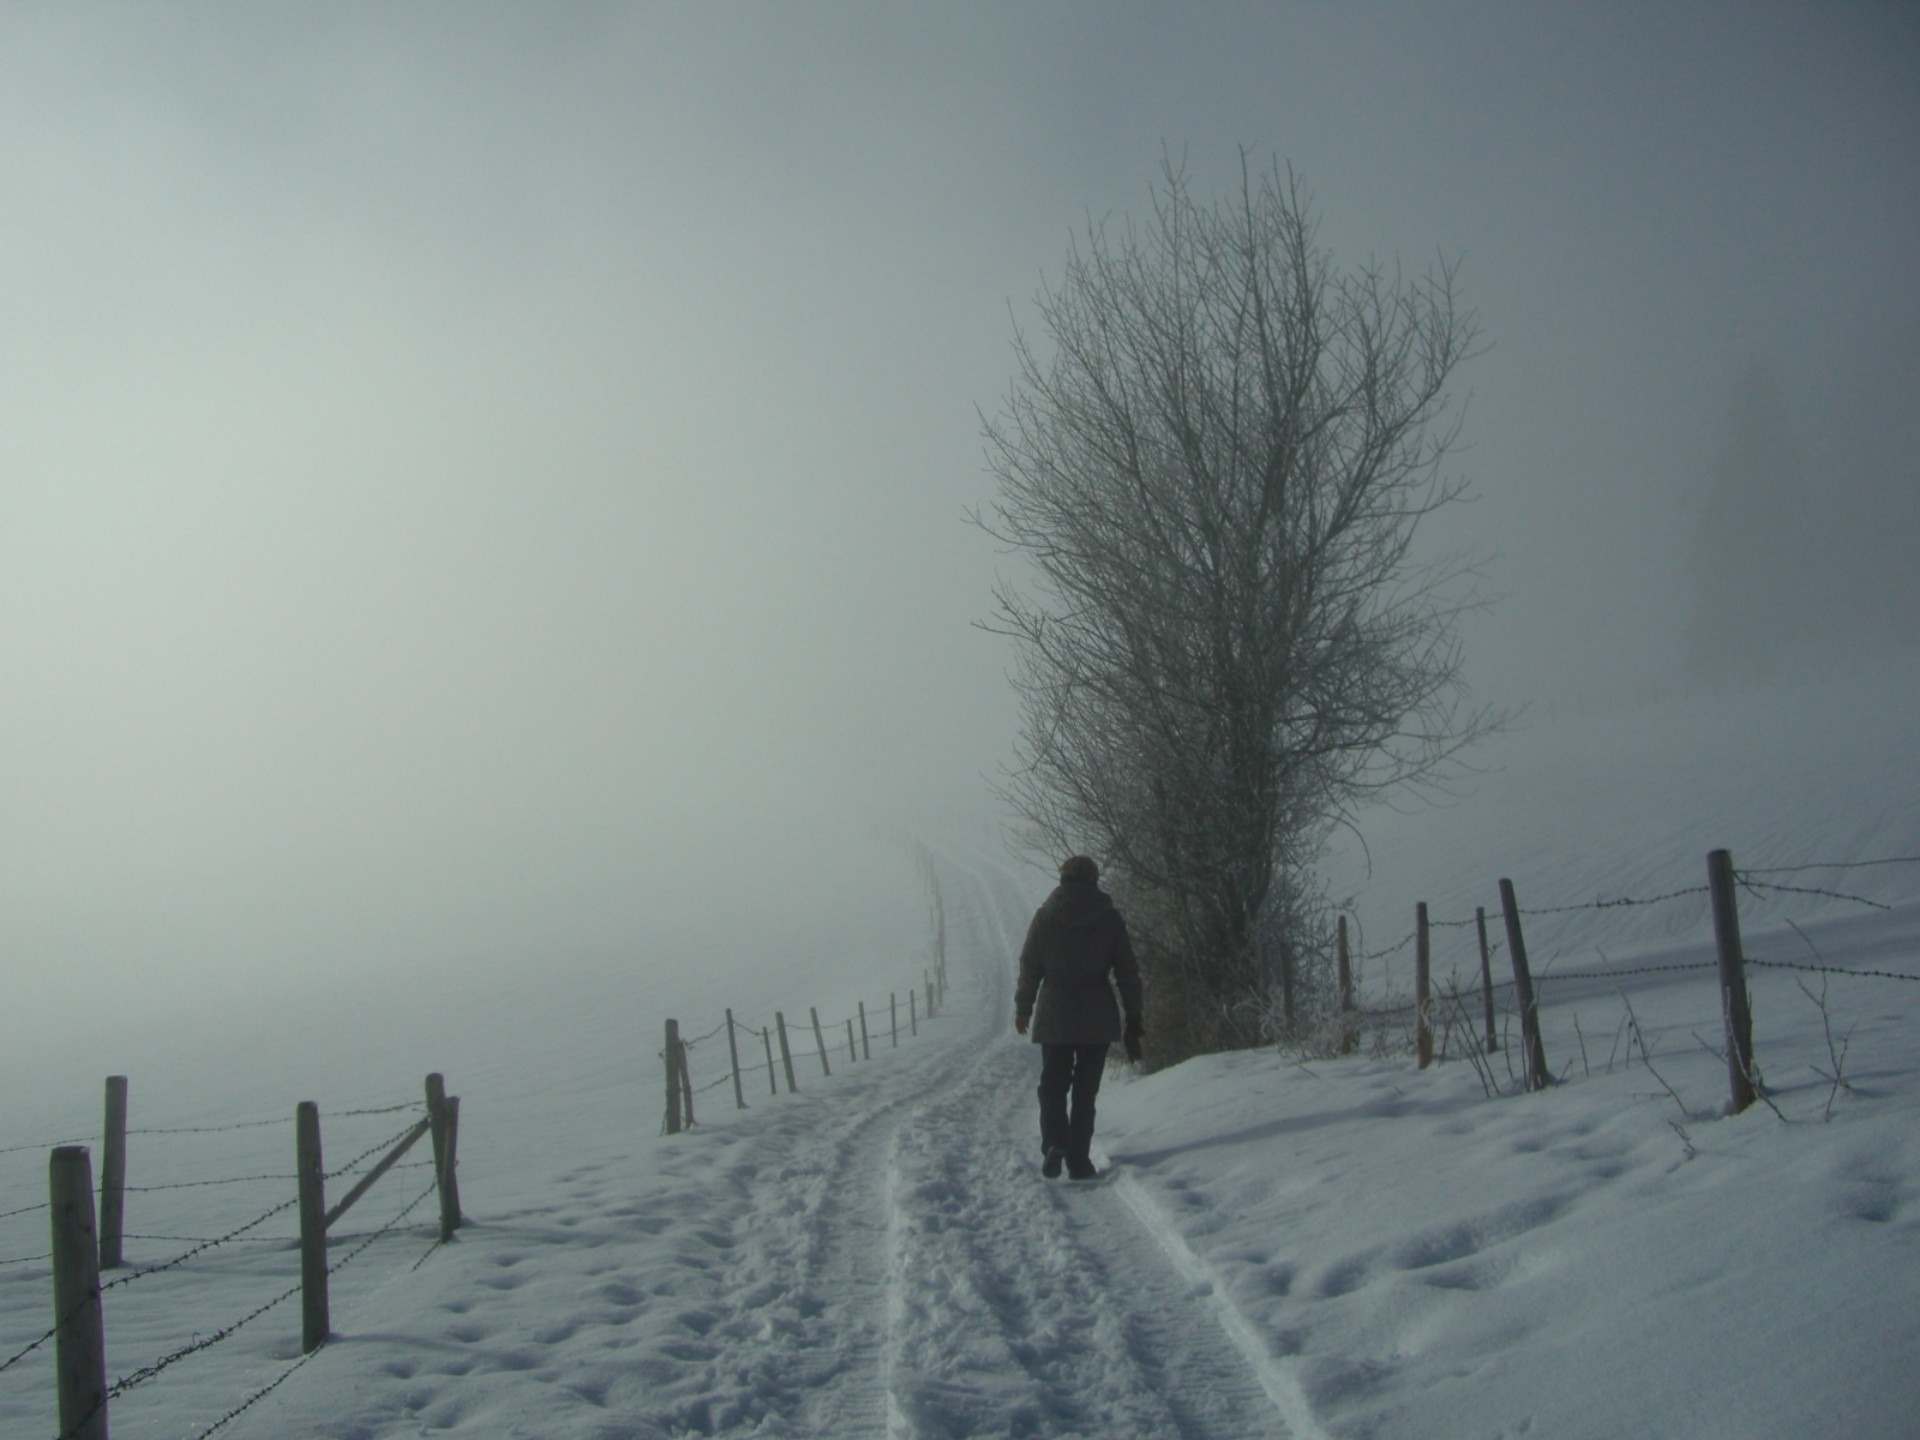
snow, winter, fence, fog, mist, white, morning, weather, season, grey, blizzard, away, wanderer, freezing, snow lane, snow tramp, atmospheric phenomenon, winter storm, allgau